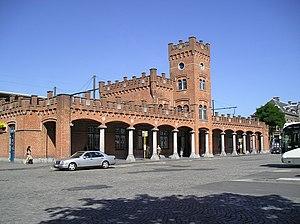
La gare d'Alost est une gare ferroviaire belge de la ligne 50, de Bruxelles-Nord à Gand-Saint-Pierre, située à proximité du centre de la ville d'Alost, dans la province de Flandre-Orientale en Région flamande.
Cette page regroupe l'ensemble des monuments classés de la ville belge d'Alost.